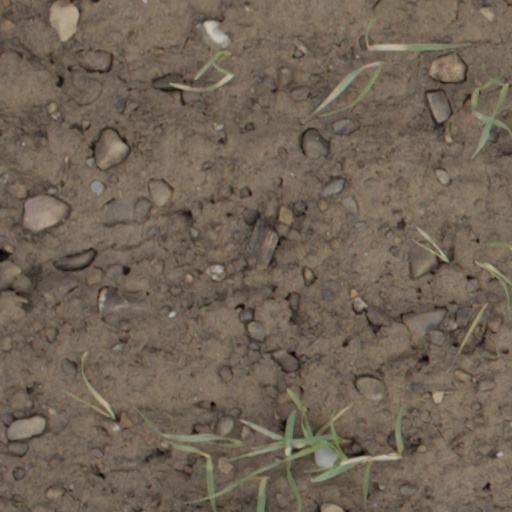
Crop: wheat